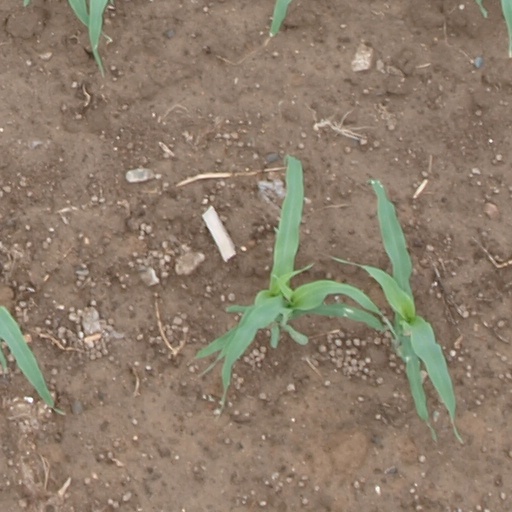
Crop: maize; corn